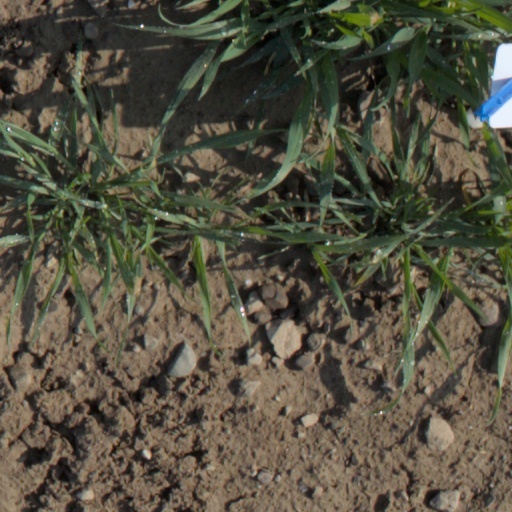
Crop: wheat